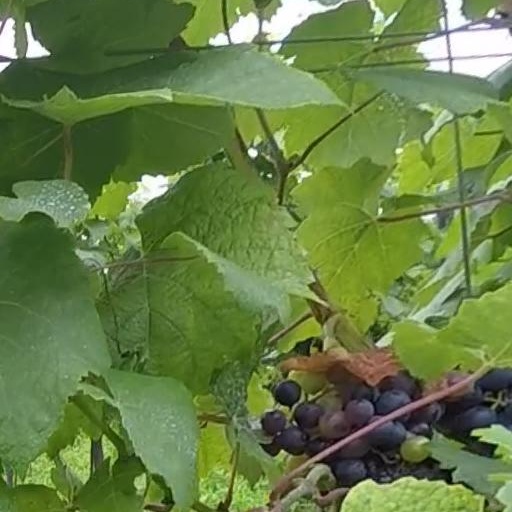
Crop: grape